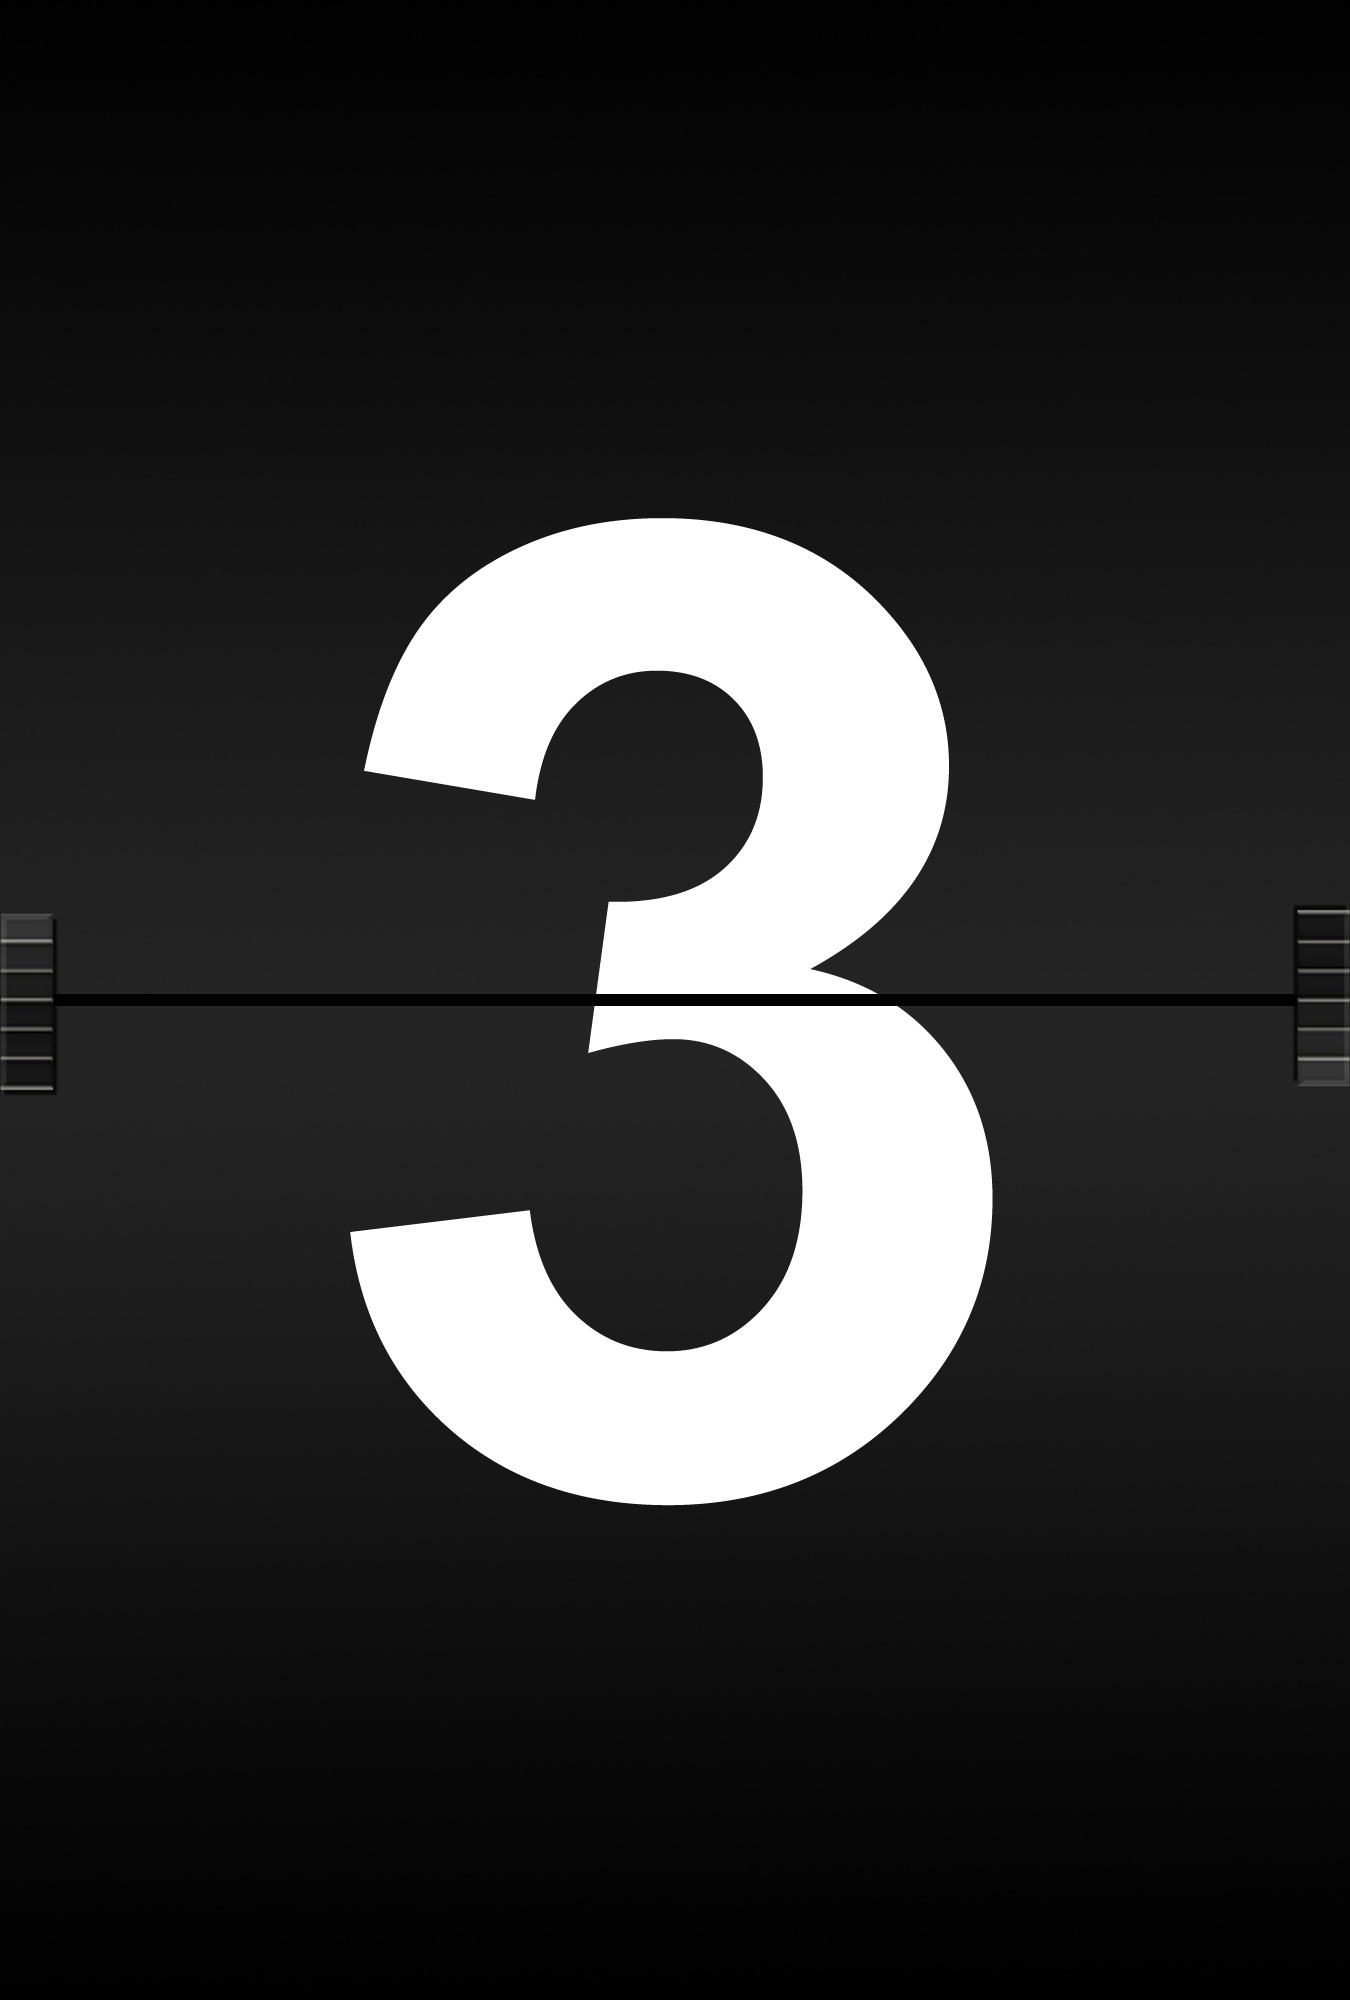
board, number, ad, airport, symbol, alphabet, communication, circle, brand, font, literacy, illustration, three, logo, text, school, letters, 3, information, railway station, leave, symbols, scoreboard, abc, timeline, screenshot, language, journal font